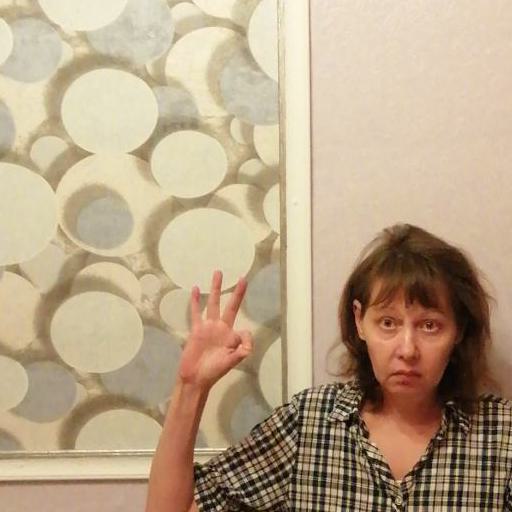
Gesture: ok